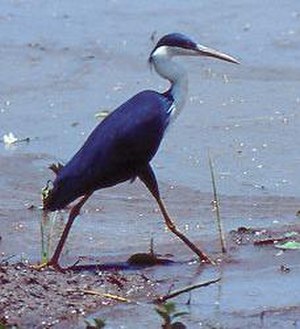
Sorthvid hejre
Sorthvid hejre er en hejre, der lever omkring Arafurahavet fra Ny Guinea til Indonesien og det nordlige Australien.